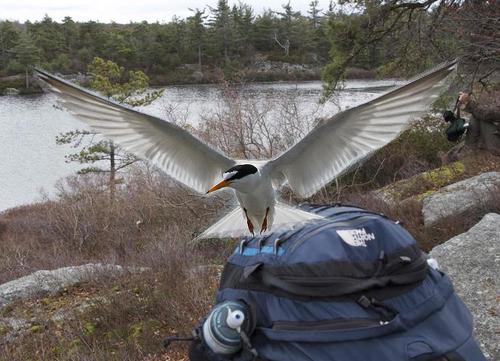
Bird species: Least_Tern
Bird type: waterbird
Background: water